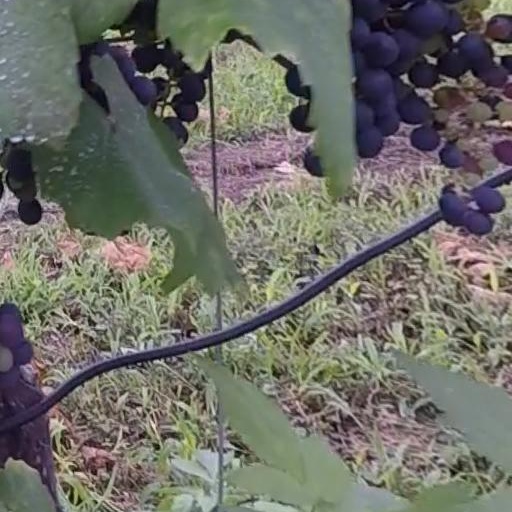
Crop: grape